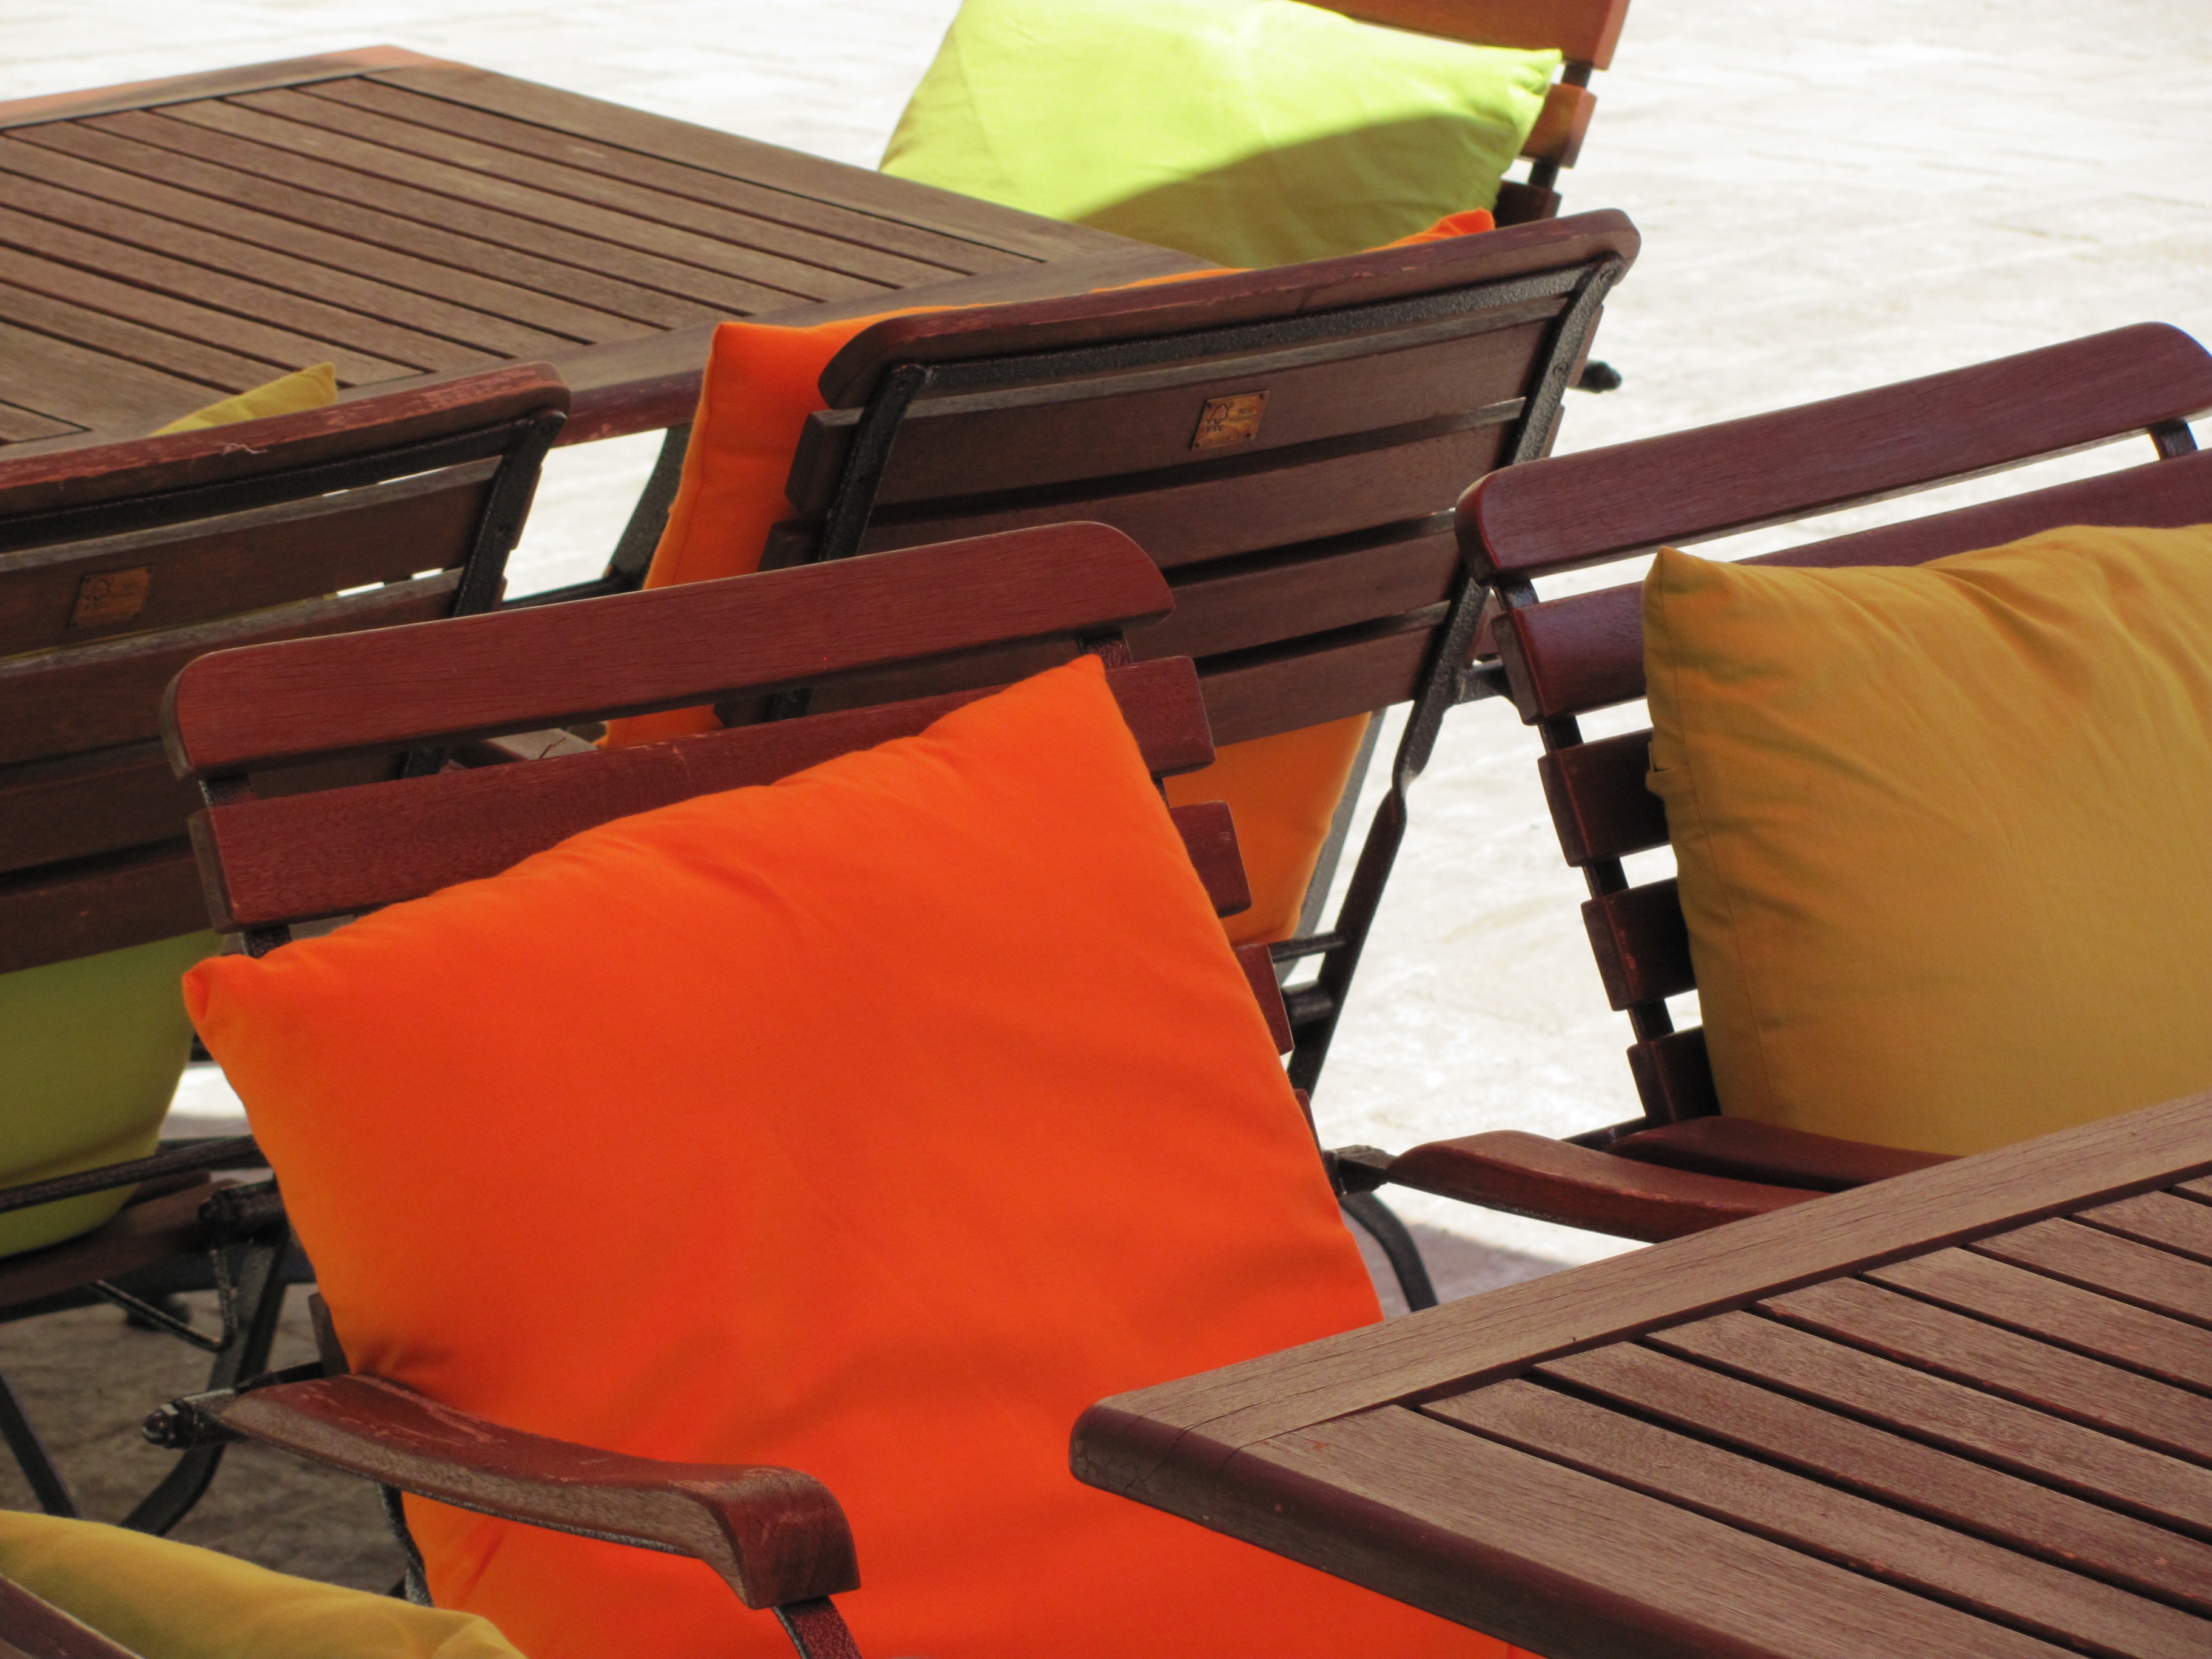
table, wood, play, chair, roof, summer, bar, orange, green, furniture, yellow, trip, pillow, product, chairs, holidays, bed, germany, seats, bamberg, local hard drive, man made object, outdoor play equipment